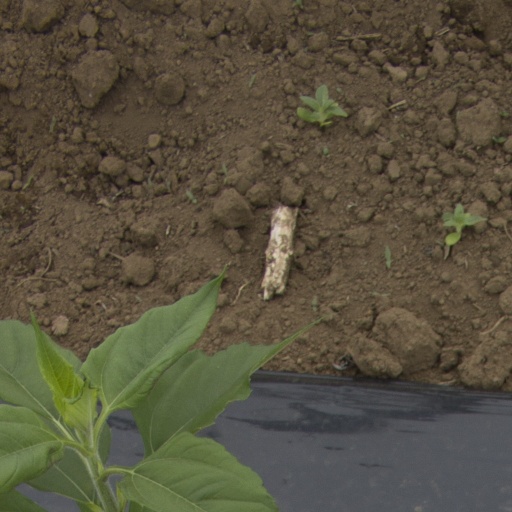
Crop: Jerusalem artichoke